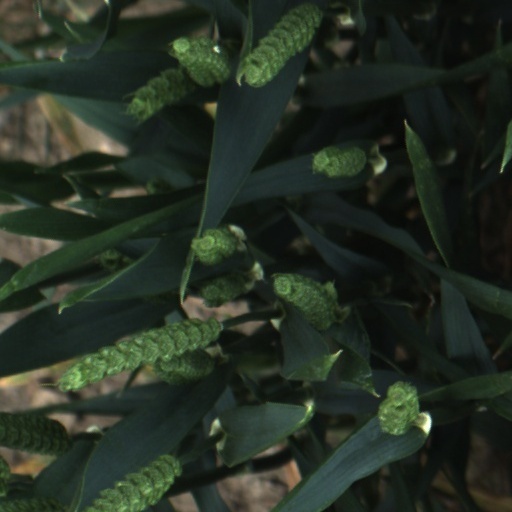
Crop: wheat